Trinidad Scorpion Butch T pepper

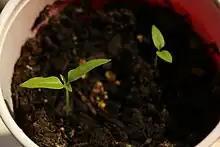
Sprouts

The Trinidad Scorpion Butch T is a "Capsicum chinense" cultivar that is among the hottest peppers in the world. It is a hybrid pepper and thus not indigenous to anywhere; however, its hybrid parentage is derived from the Trinidad Moruga scorpion indigenous to Trinidad and Tobago. It was named by Neil Smith from The Hippy Seed Company, after he got the seeds originally from Butch Taylor (the owner of Zydeco Farms in Woodville/Crosby, Mississippi, and a hot sauce company) who is responsible for propagating the pepper's seeds. The "scorpion" peppers are referred to as such because the pointed end of the pepper is said to resemble a scorpion's stinger.